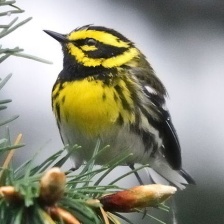
Species: TOWNSENDS WARBLER
Scientific name: SETOPHAGA TOWNSENDI